Kim Kimoon

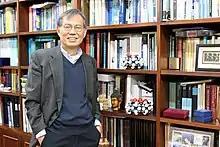
Kimoon in 2009

Kim Kimoon (born 1954) is a South Korean chemist and professor in the Department of Chemistry at Pohang University of Science and Technology (POSTECH). He is the first and current director of the Center for Self-assembly and Complexity at the Institute for Basic Science. Kim has authored or coauthored 300 papers which have been cited more than 30,000 times and he holds a number of patents. His work has been published in "Nature", "Nature Chemistry", "Angewandte Chemie", and "JACS", among others. He has been a Clarivate Analytics Highly Cited Researcher in the field of chemistry in 2014, 2015, 2016.